Eurasian goshawk

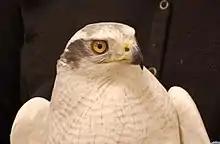
A captive specimen of whitish large goshawk of Siberian origin, possibly part of "A. g. albidus".

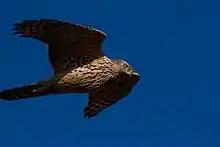
Juvenile in flight, the most likely age and condition to mistake a goshawk for another species

The northern goshawk appears to have diversified in northern, central Eurasia and spread both westwards to occupy Europe and, later on, eastwards to spread into North America across the Bering Land Bridge. Fossil remains show that goshawks were present in California by the Pleistocene era. Two non-exclusive processes could have occurred to cause the notably color and size variation of northern goshawks throughout its range: isolation in the past enabled gene combinations to assort as distinct morphs that suited conditions in different geographical areas, followed by a remixing of these genotypes to result in clines, or subtle variation in modern selection pressures led to a diversity of hues and patterns. As a result of the high variation of individual goshawks in plumage characteristics and typical trends in clinal variation and size variations that largely follow Bergmann's rule and Gloger's rule, an excessive number of subspecies have been described for the northern goshawk in the past. In Europe (including European Russia) alone, 12 subspecies were described between 1758 and 1990. Most modern authorities agree on listing nine to ten subspecies of northern goshawks from throughout its range.